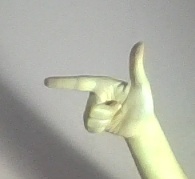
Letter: yaa